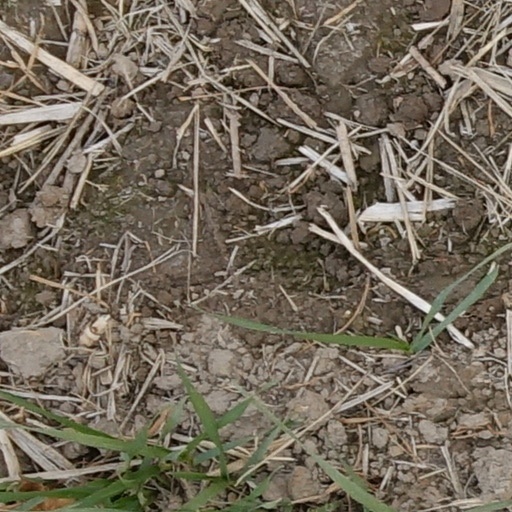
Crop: wheat